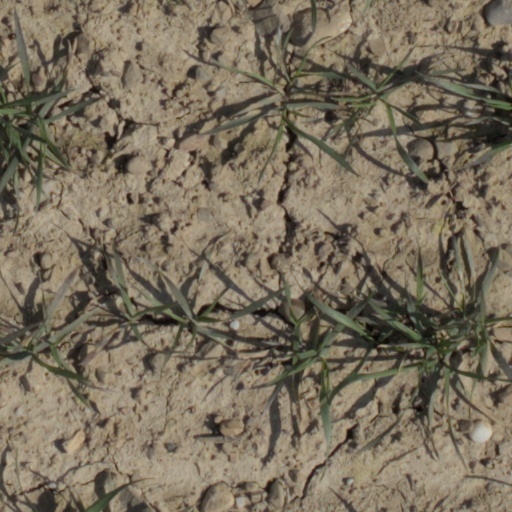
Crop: wheat